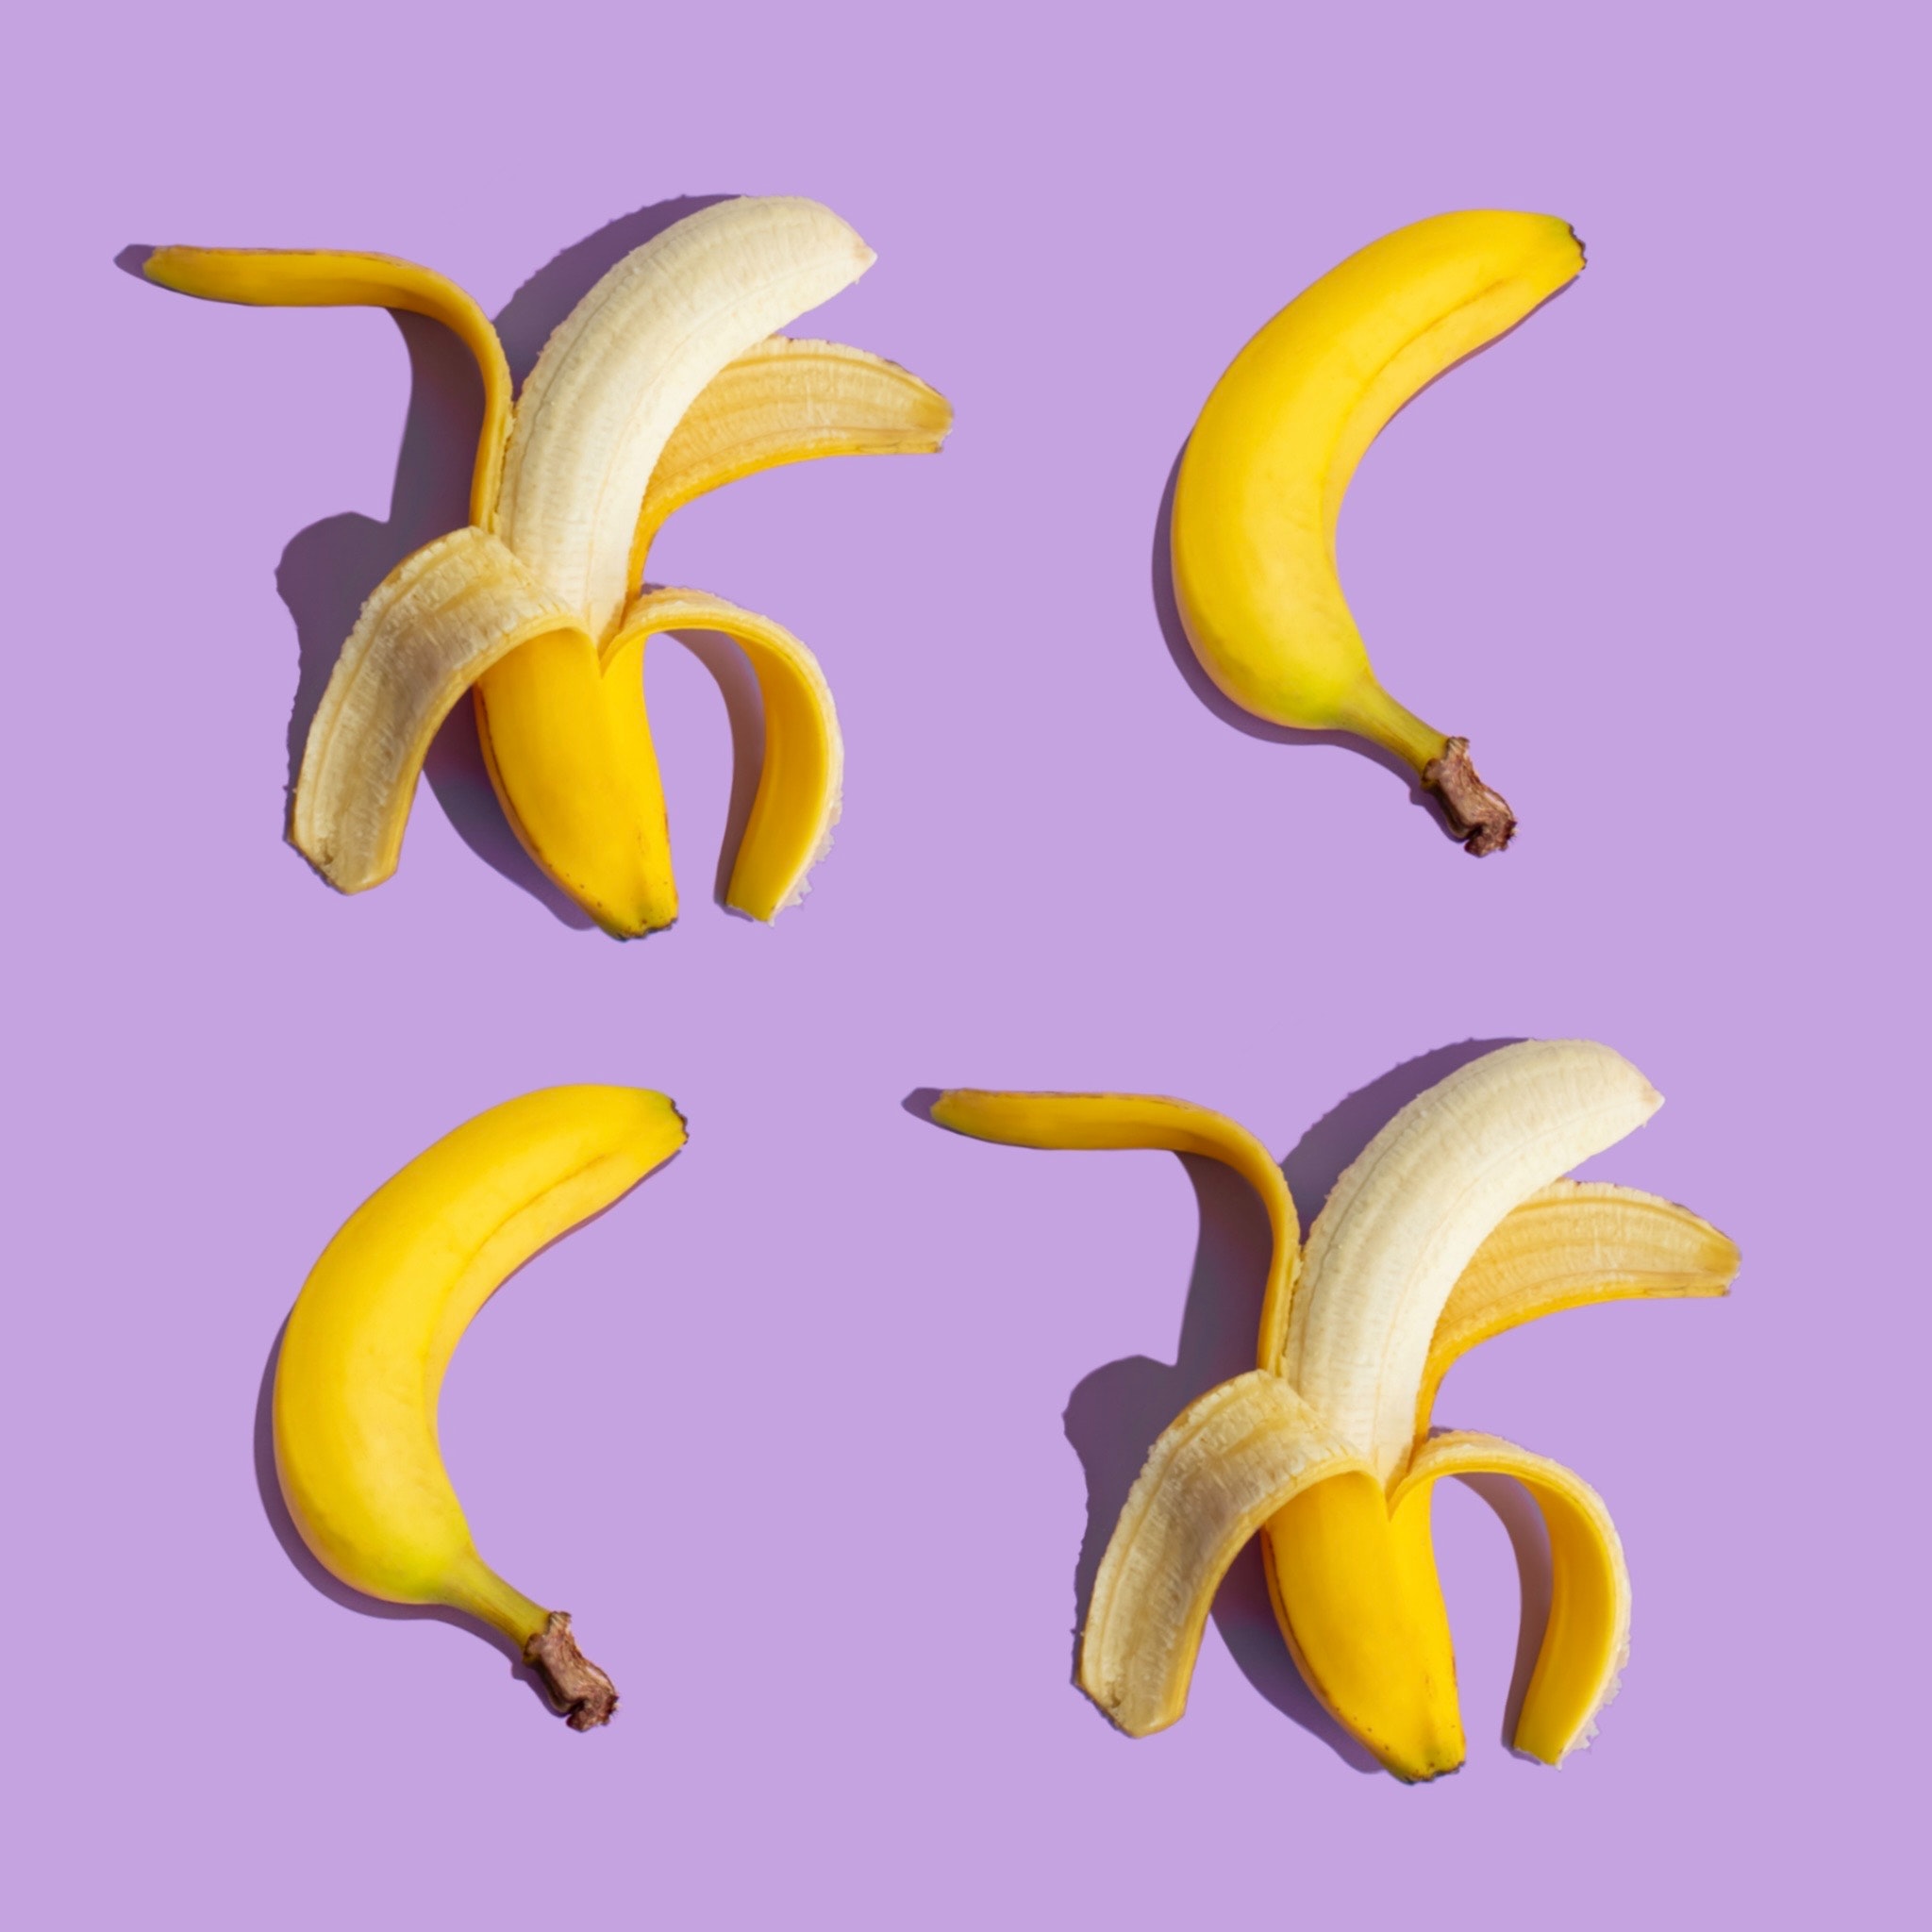
banana, plant, flower, yellow, saba banana, natural foods, petal, terrestrial plant, cooking plantain, banana family, font, flowering plant, graphics, superfood, peel, still life photography, ingredient, plant stem, local food